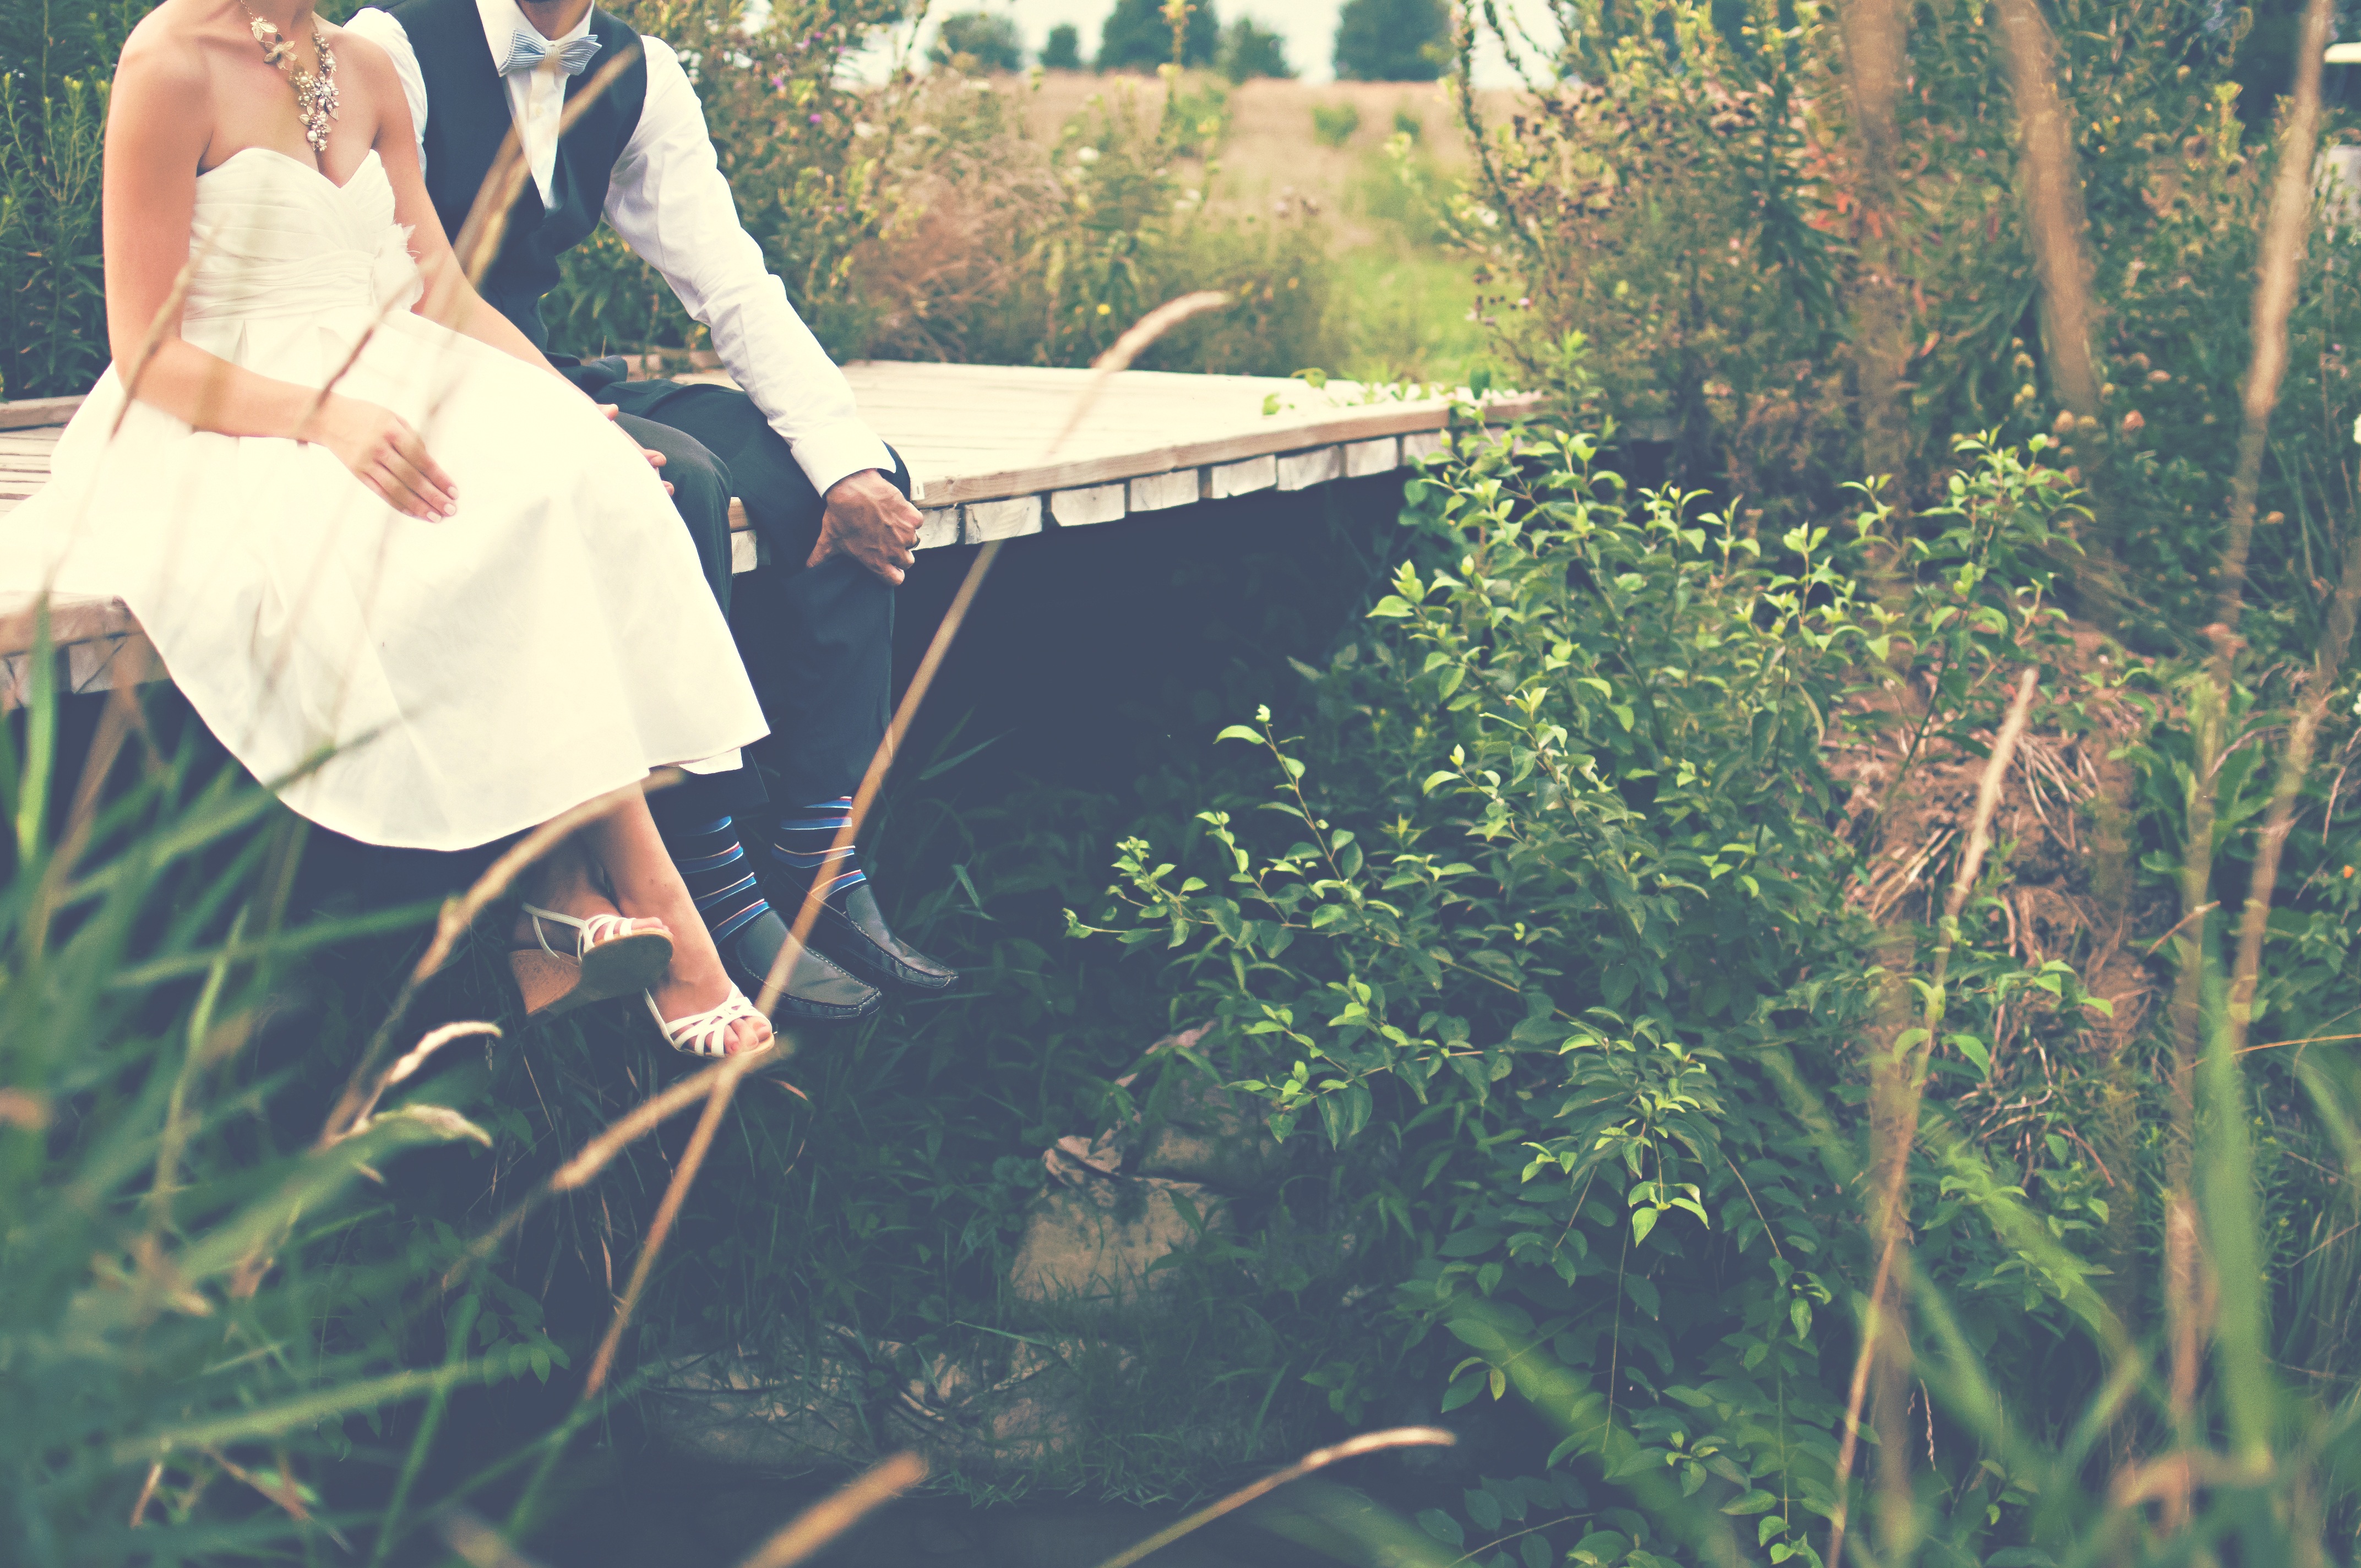
man, nature, people, woman, sunlight, flower, male, female, love, green, sitting, couple, romance, romantic, wedding, bride, groom, married, marriage, bride and groom, tuxedo, outdoors, wife, happy, happiness, gown, husband, bridal, newlywed, matrimony